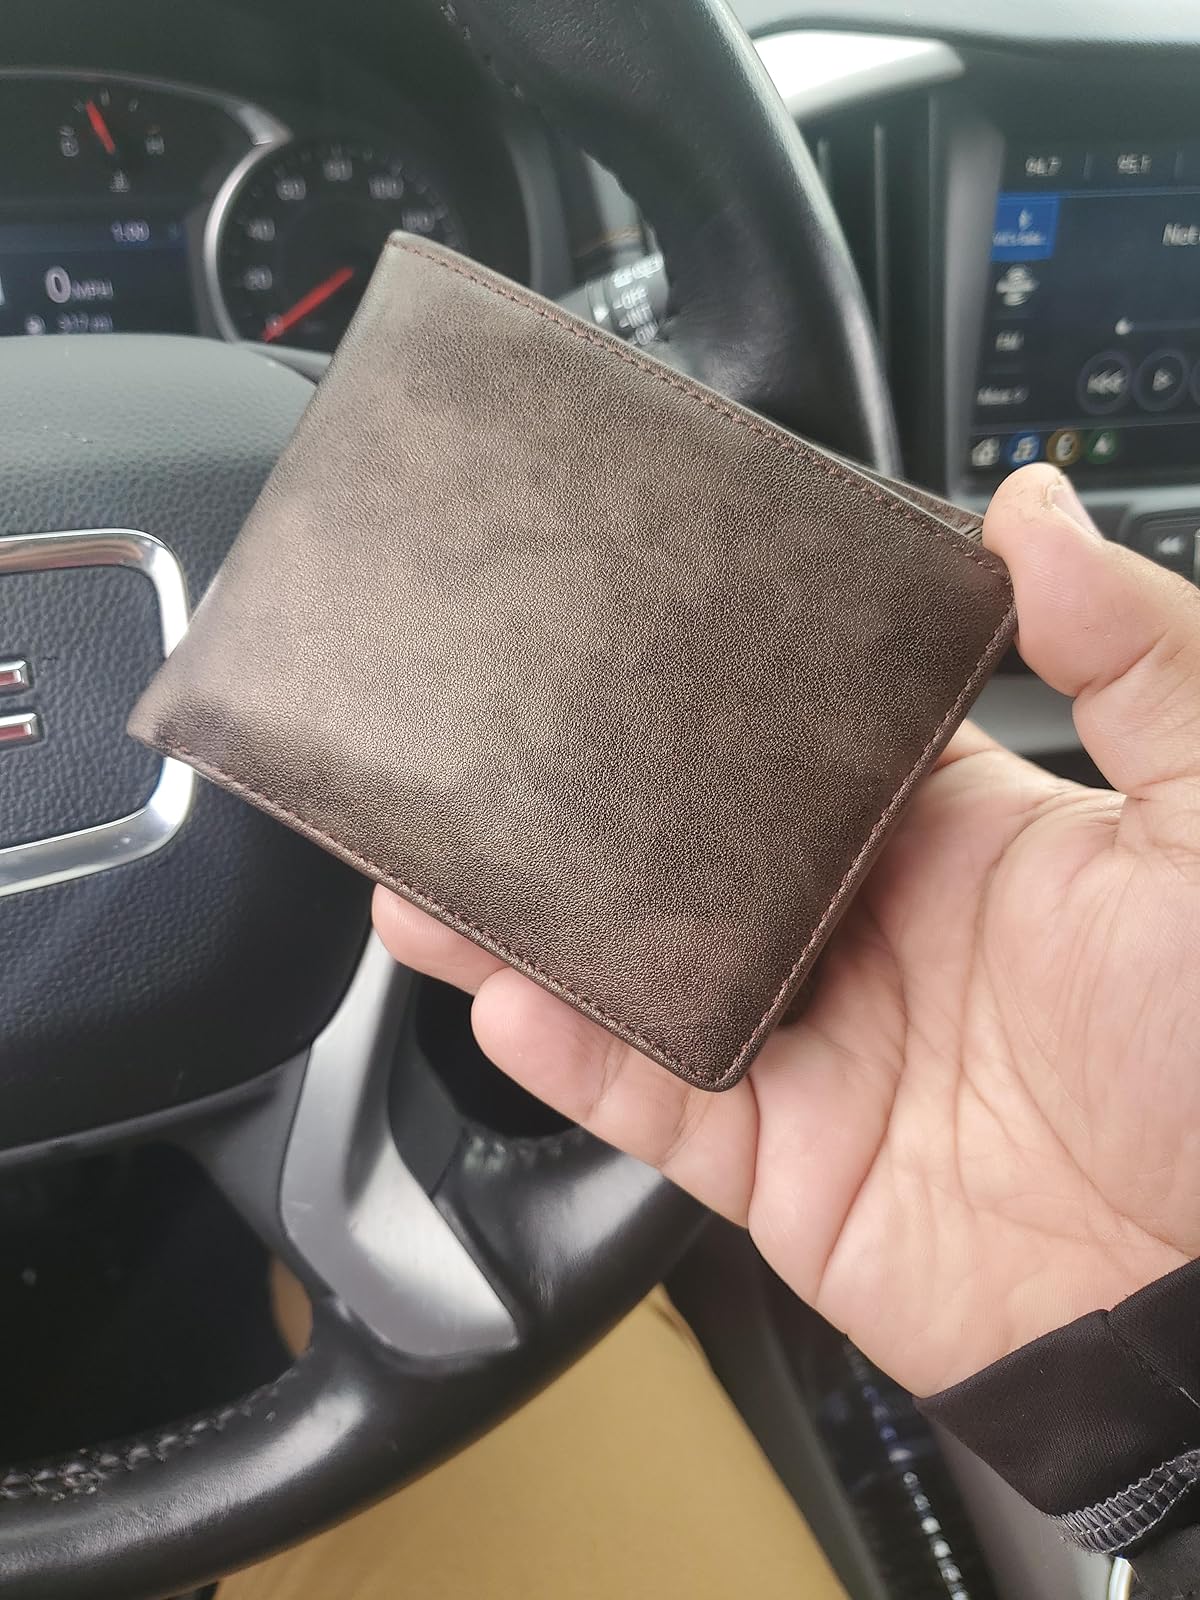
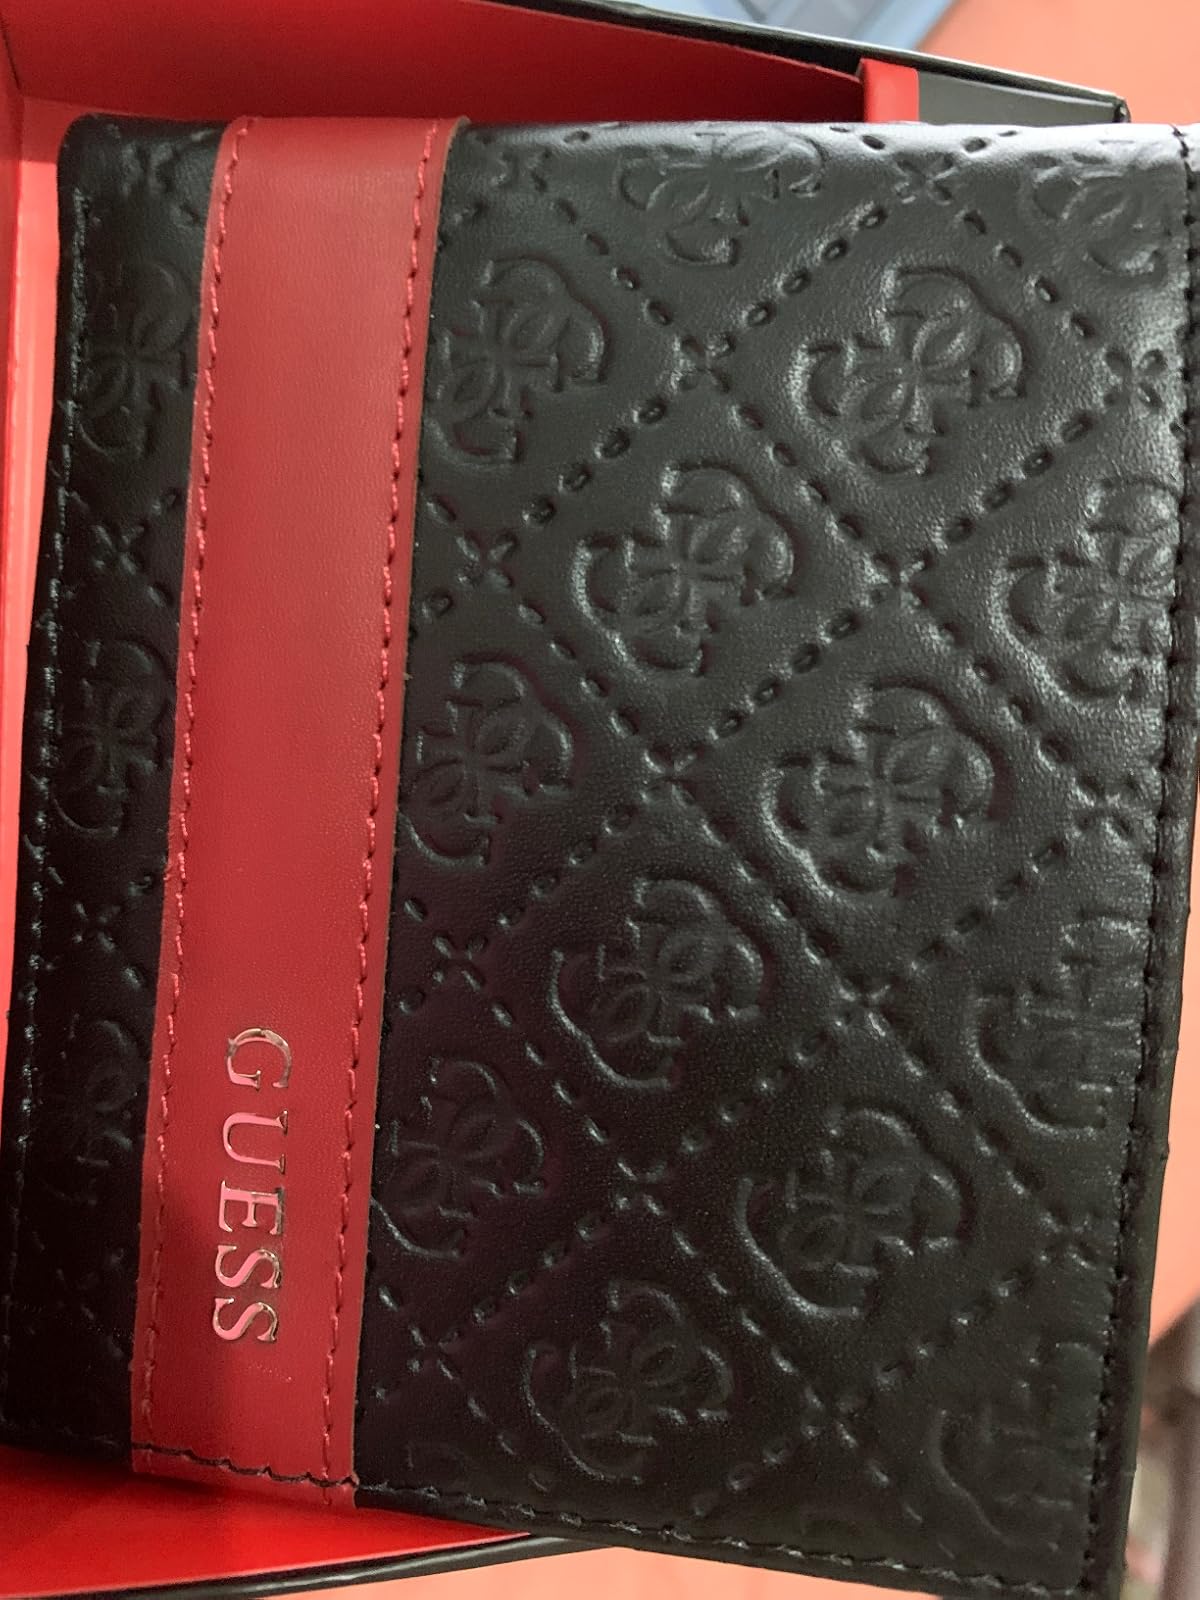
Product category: accessories_wallet
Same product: no